DNA

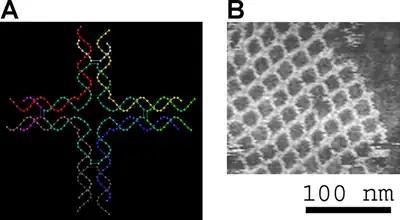
The DNA structure at left (schematic shown) will self-assemble into the structure visualized by atomic force microscopy at right. DNA nanotechnology is the field that seeks to design nanoscale structures using the molecular recognition properties of DNA molecules.

A DNA helix usually does not interact with other segments of DNA, and in human cells, the different chromosomes even occupy separate areas in the nucleus called "chromosome territories". This physical separation of different chromosomes is important for the ability of DNA to function as a stable repository for information, as one of the few times chromosomes interact is in chromosomal crossover which occurs during sexual reproduction, when genetic recombination occurs. Chromosomal crossover is when two DNA helices break, swap a section and then rejoin.